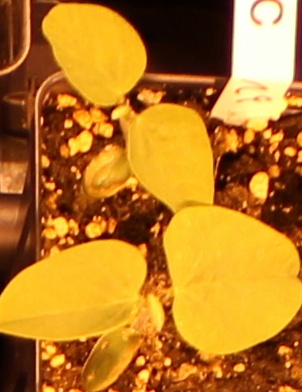
Label: Soybean